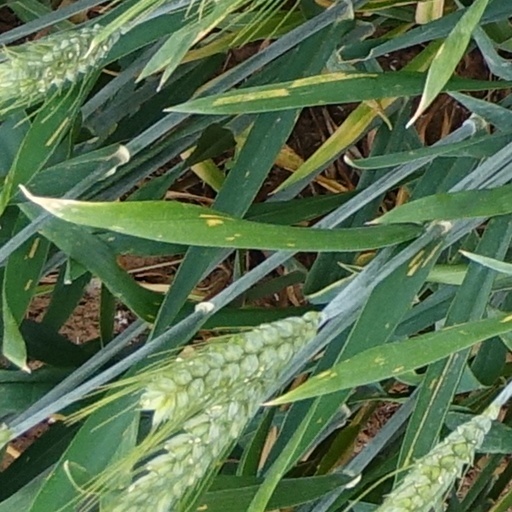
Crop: wheat